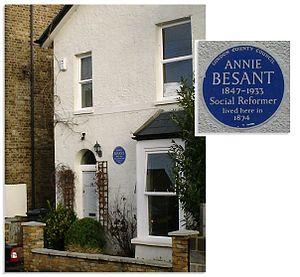
Annie Besant, est une conférencière, féministe, libre-penseuse, socialiste et théosophe britannique, qui prit part à la lutte ouvrière avant de diriger la Société théosophique puis de lutter pour l'indépendance de l'Inde.